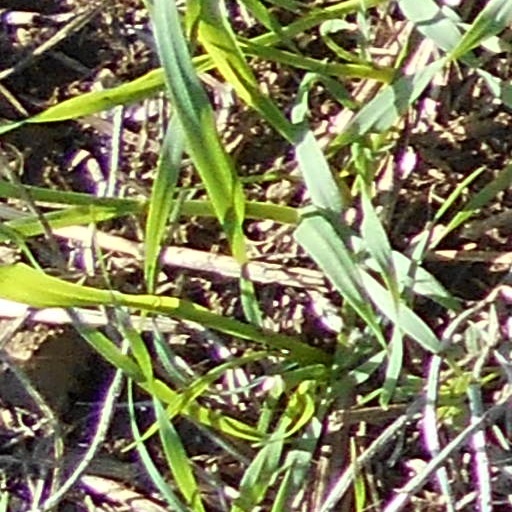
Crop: wheat